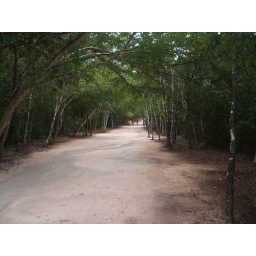
A road through Coba. This became a river later in the day.